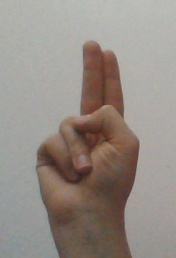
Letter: taa